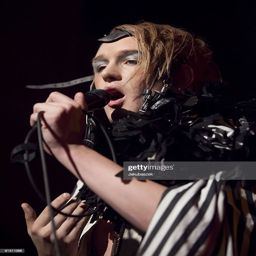
artist performs to promote the album .